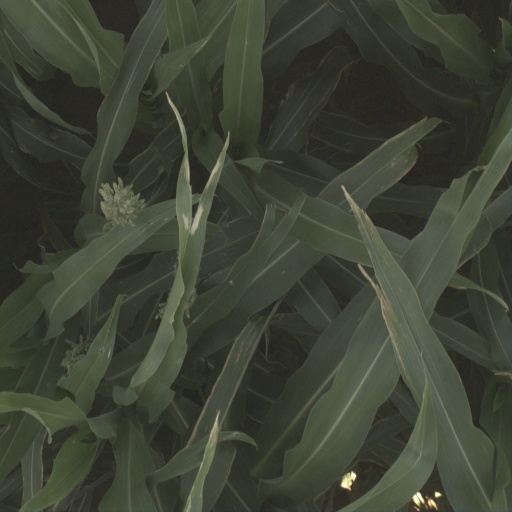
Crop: sorghum